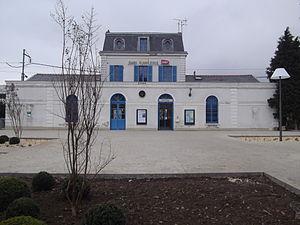
Ancenis est une ancienne commune de l'Ouest de la France, dans le département de la Loire-Atlantique, en région Pays de la Loire. Elle était jusqu’au 1ᵉʳ janvier 2017, avec Châteaubriant et Saint-Nazaire, une des trois sous-préfectures du département. Au dernier recensement de 2016, la commune compte 7 656 habitants. Depuis le 1ᵉʳ janvier 2019, elle constitue la commune nouvelle d'Ancenis-Saint-Géréon avec l'ancienne commune voisine de Saint-Géréon.